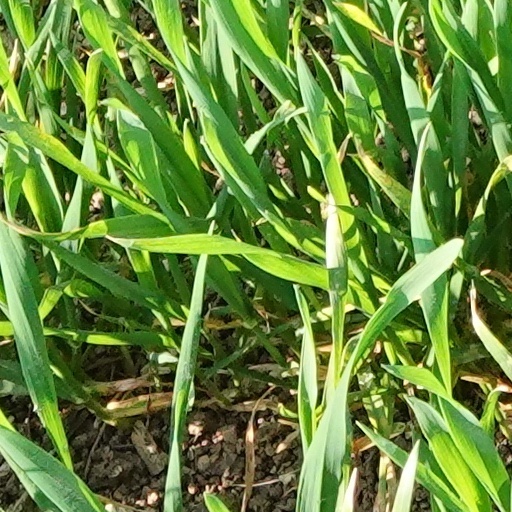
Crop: wheat